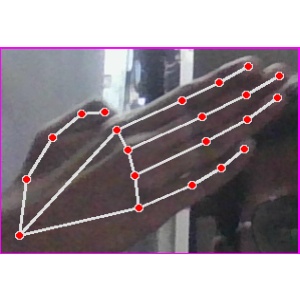
अक्षर: घ